Edgbarrow School

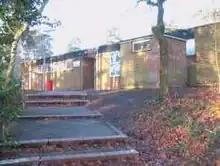
The Old Edgbarrow Sixth Form Centre (Now Hill Block)

Over 300 students study at the school sixth form. The Sixth Form students differ from the school's pupils in that they wear no uniform.